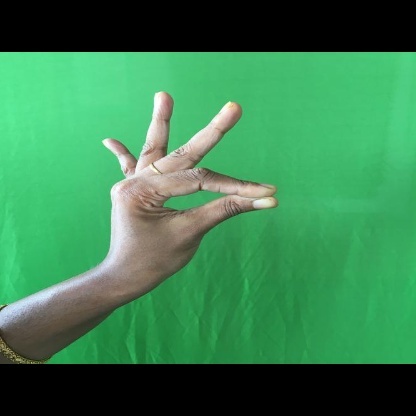
Mudra: Hamsasyam